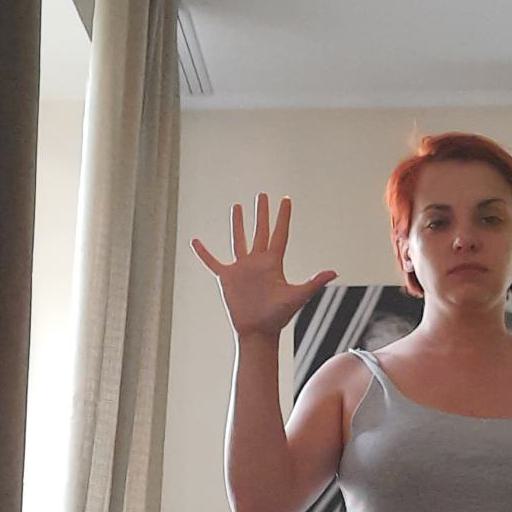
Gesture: palm